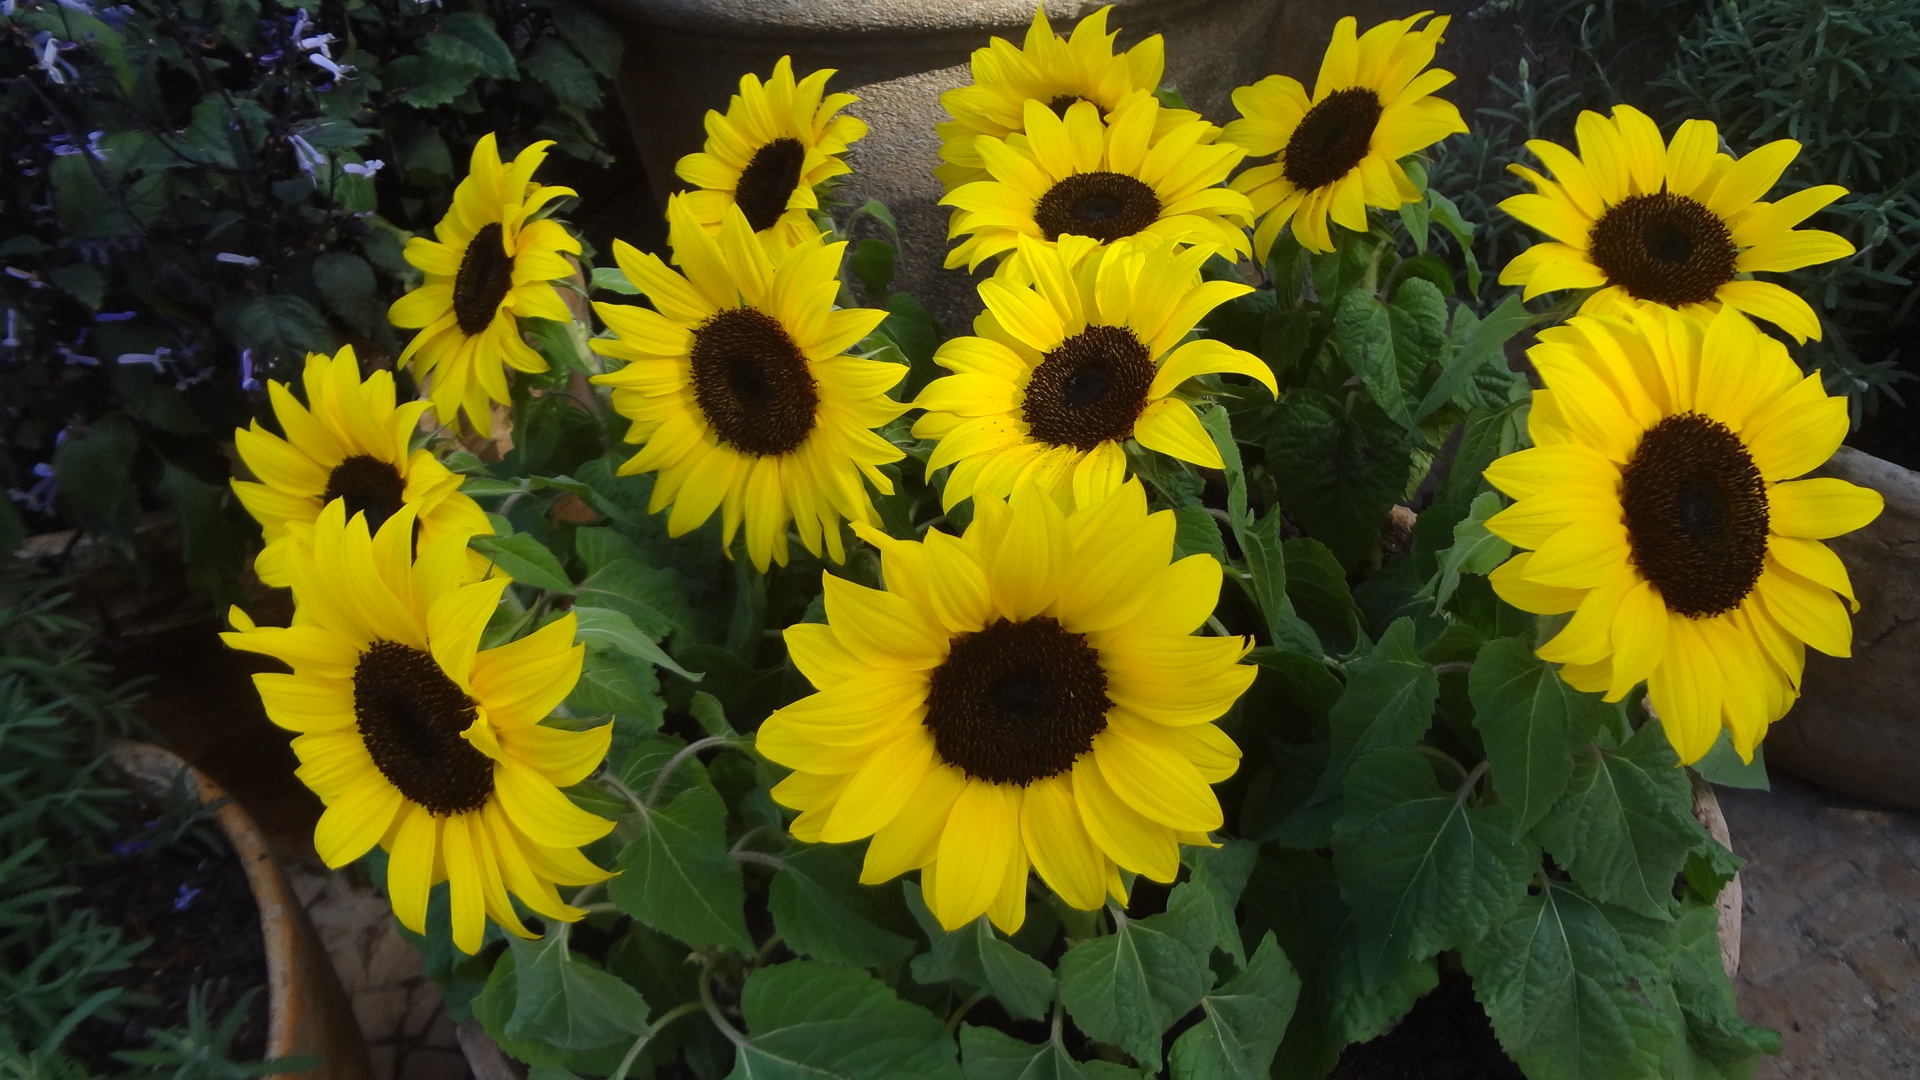
plant, flower, balcony, herb, yellow, garden, sunflower, landscaping, sunflowers, gardening, flowering plant, daisy family, sunflower seed, annual plant, land plant, sunflower vase